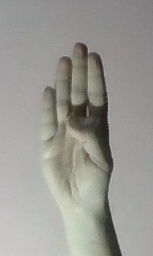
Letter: kaaf